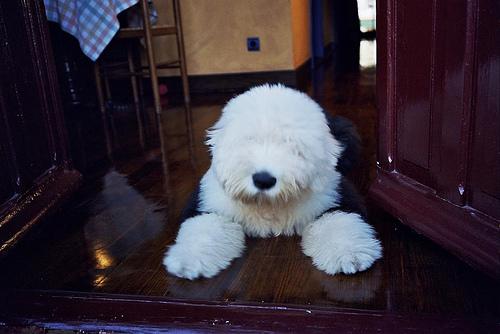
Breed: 257-n000108-Old_English_sheepdog